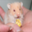
Label: hamster